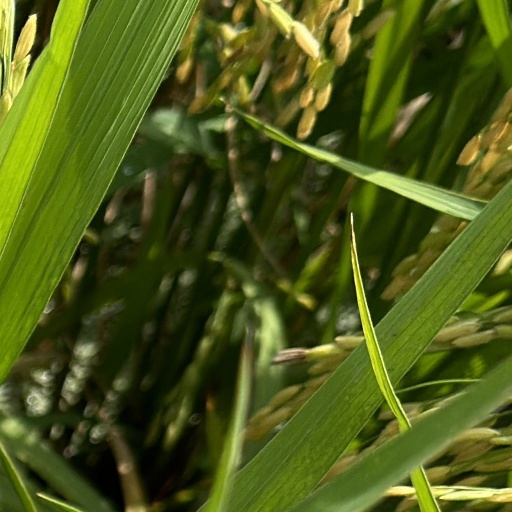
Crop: rice